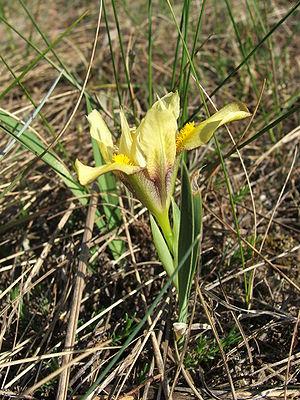
L’Iris est un genre de plantes vivaces à rhizomes ou à bulbes de la famille des Iridacées. Le genre Iris contient 210 espèces et d'innombrables variétés horticoles. On trouve souvent dans les jardins des Iris hybrides horticoles appelés à tort Iris germaniques.